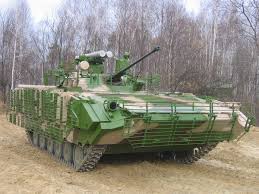
Label: BMP-2